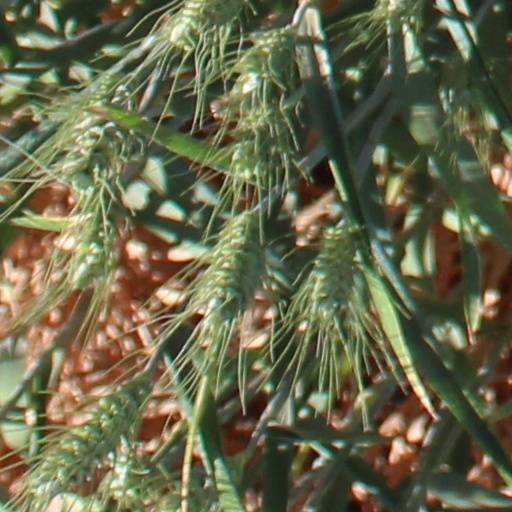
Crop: wheat